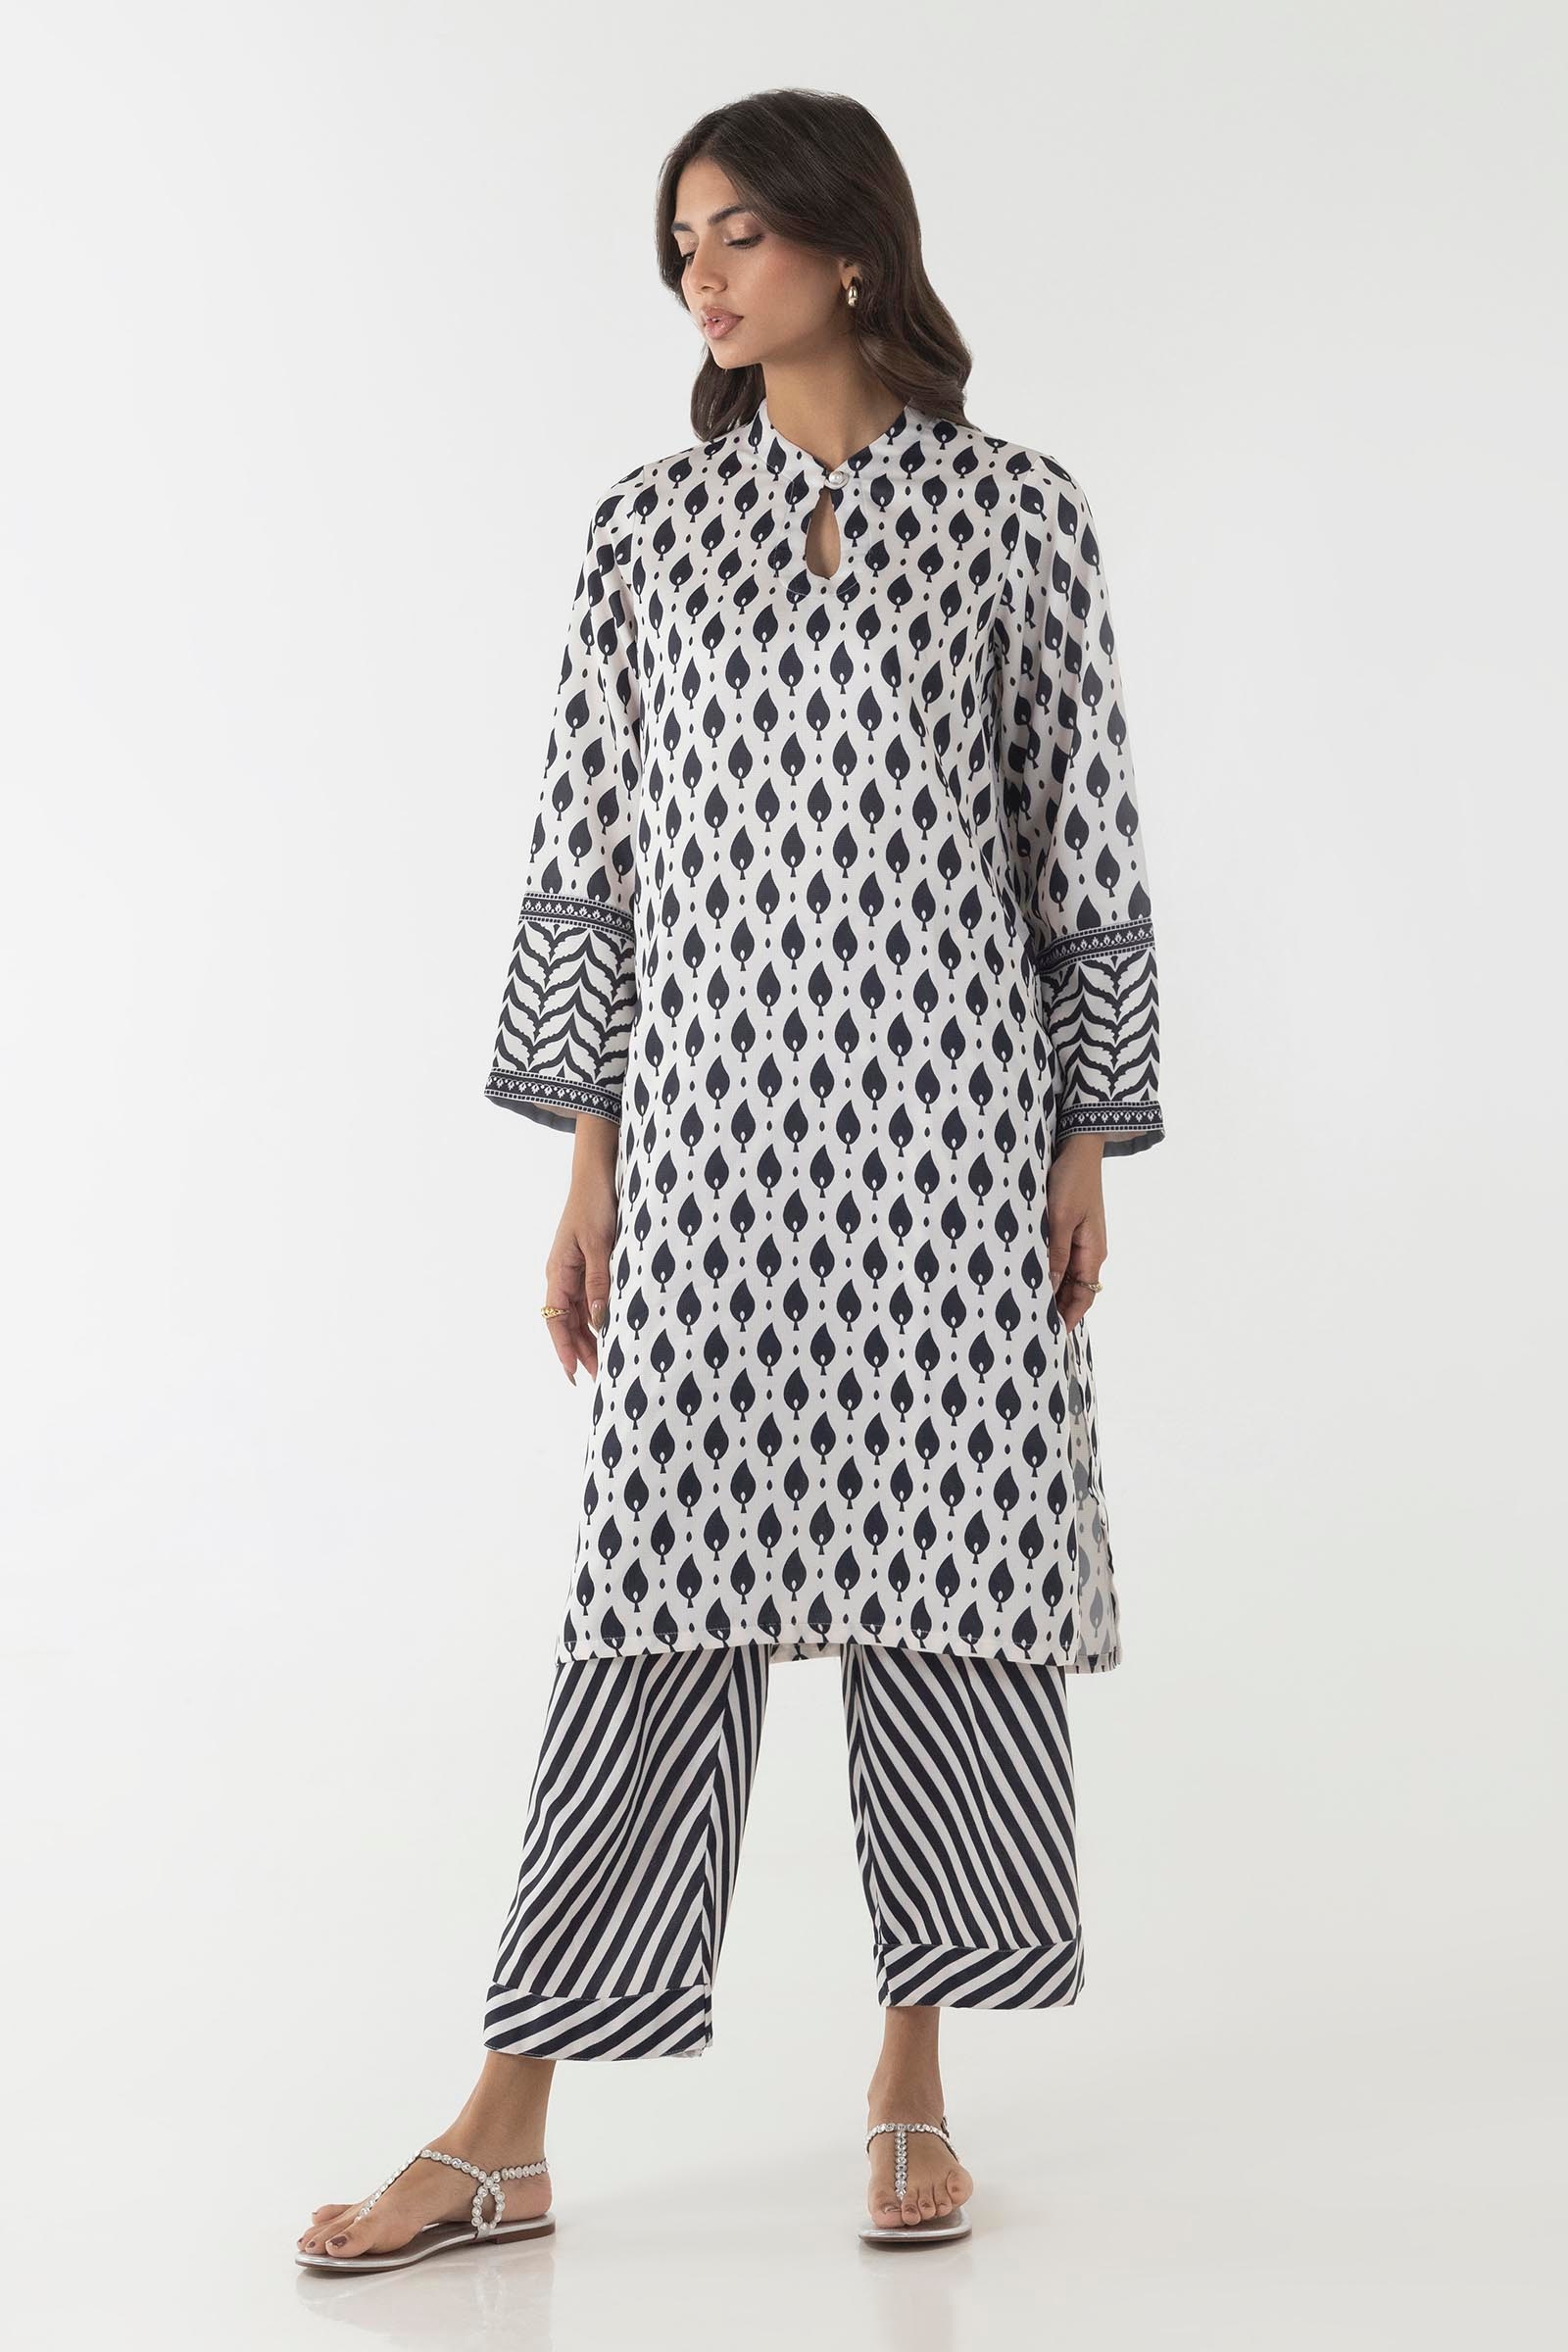
black multi print kurta set